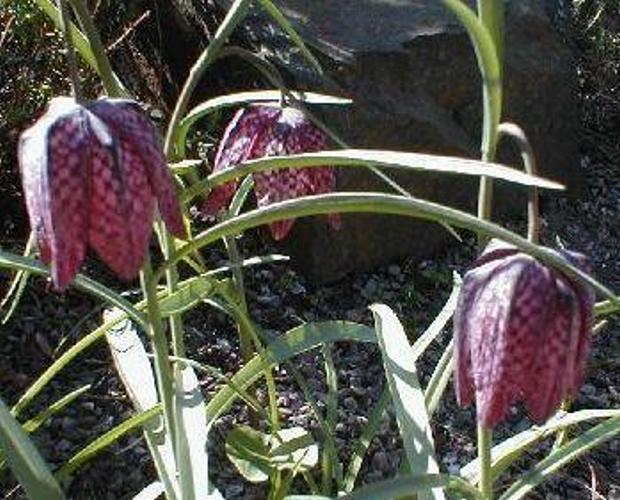
Flower: Fritillary